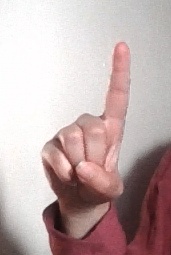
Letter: bb